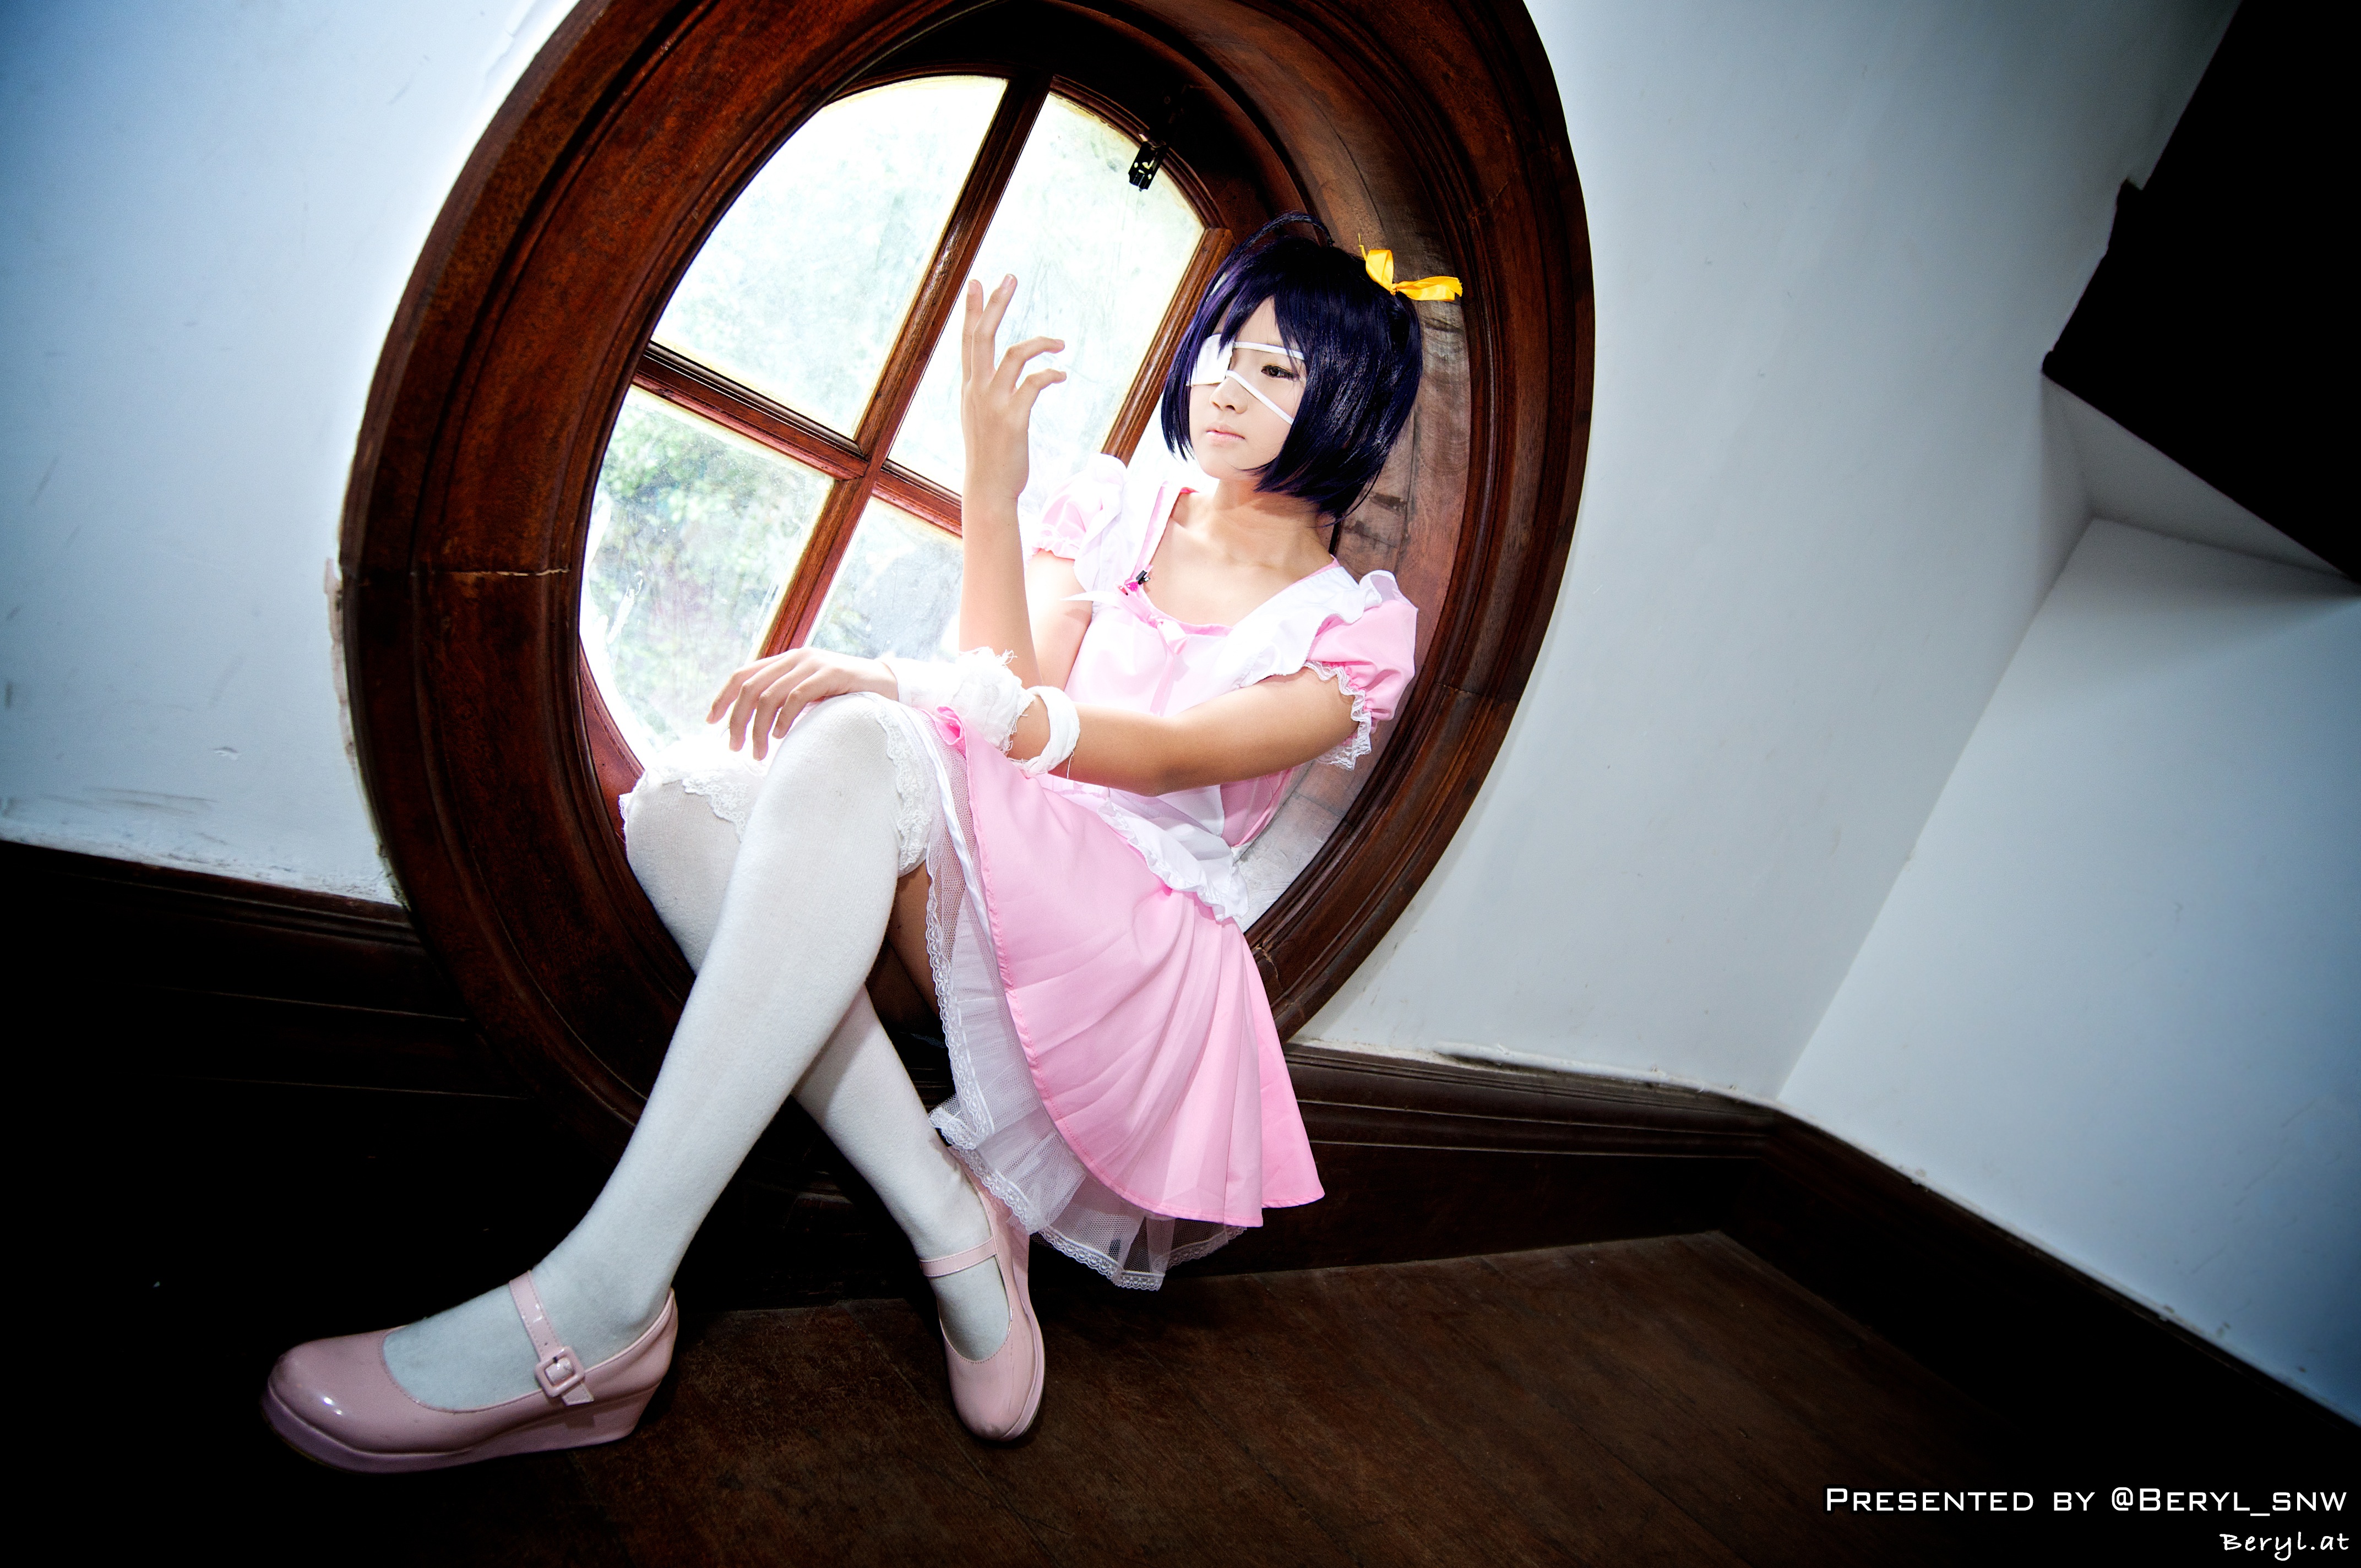
girl, woman, photography, leg, model, romance, bride, cosplay, girls, cool image, japanese, beauty, canton, maid, china, guangdong, anime, comic, lika, chunibyo, photo shoot, portrait photography